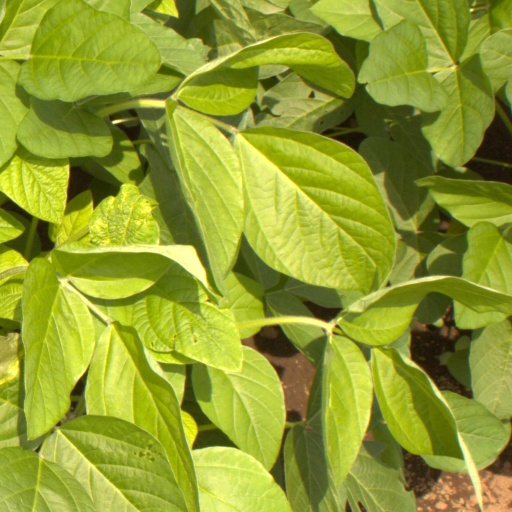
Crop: soybean